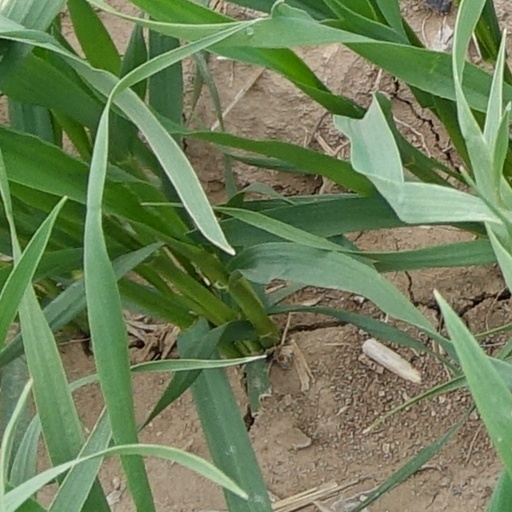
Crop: wheat